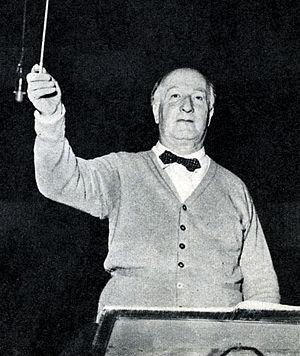
8 janvier : San Francisco Polyphony, œuvre pour orchestre de György Ligeti, créée par l'Orchestre symphonique de San Francisco sous la direction de Seiji Ozawa.
Vittorio Gui est un chef d'orchestre et compositeur italien.